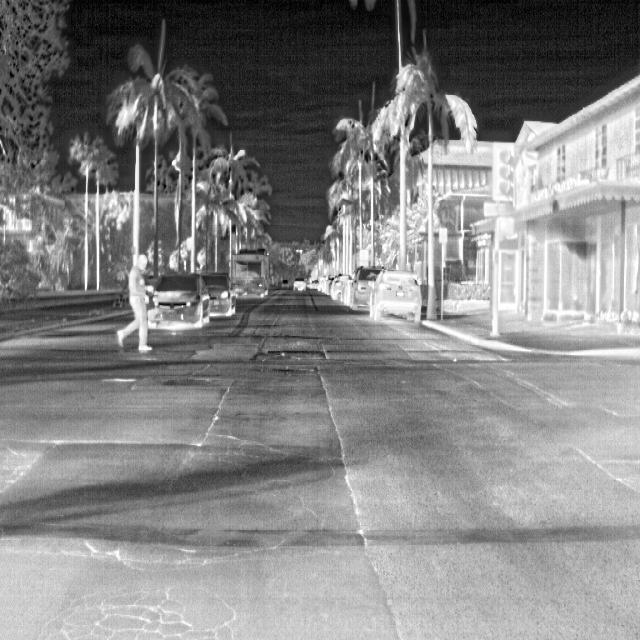
Detected objects:
label: person